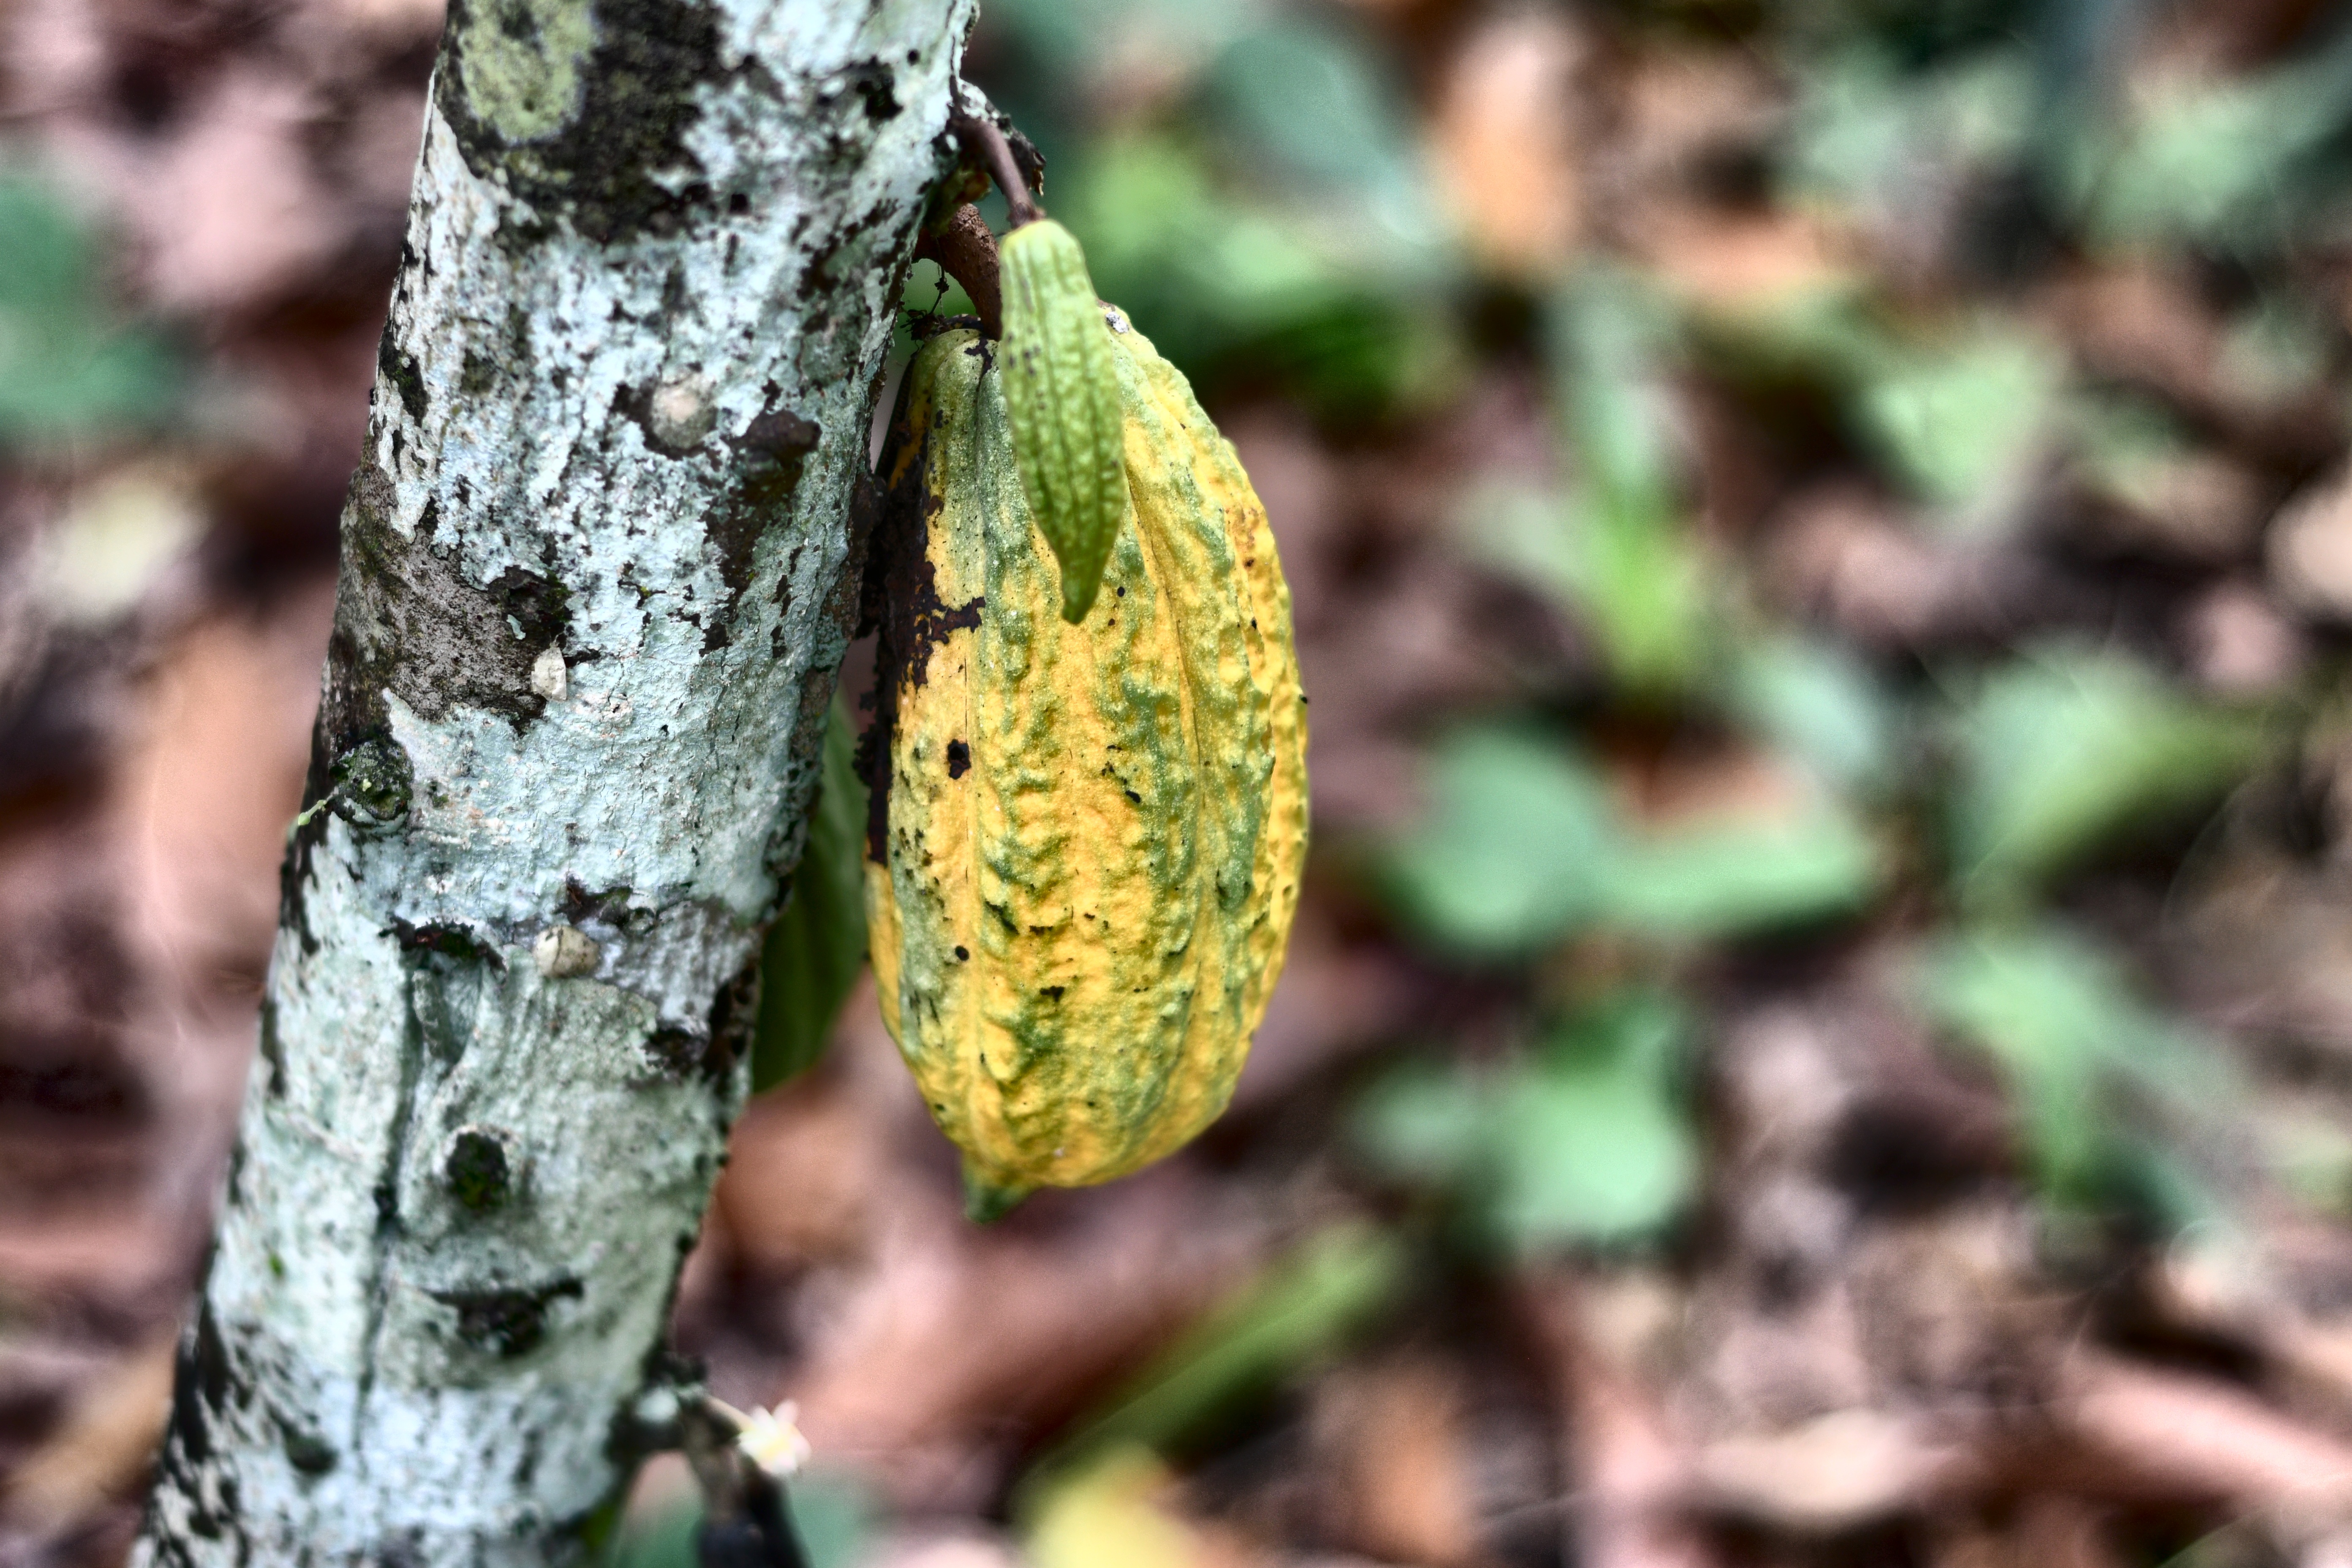
Maturity: mature
Variety: Angoleta